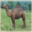
Label: camel